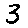
Label: 3